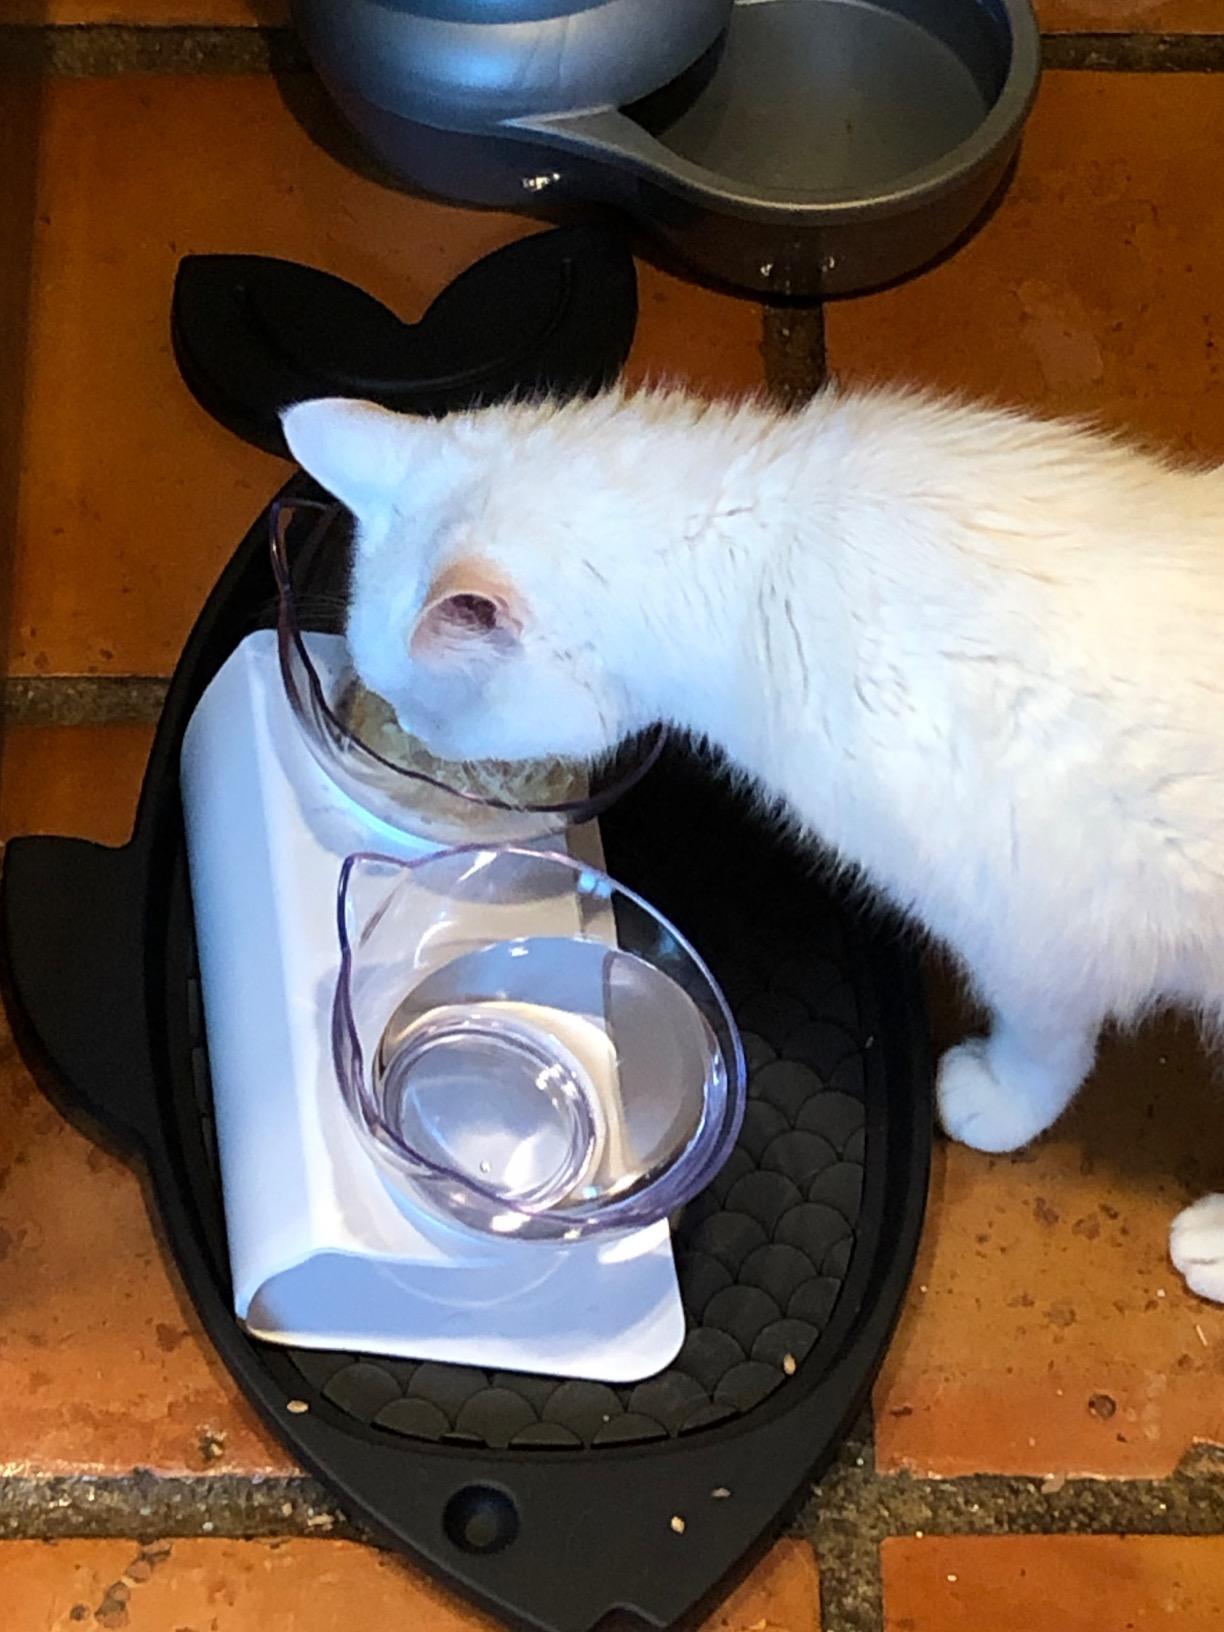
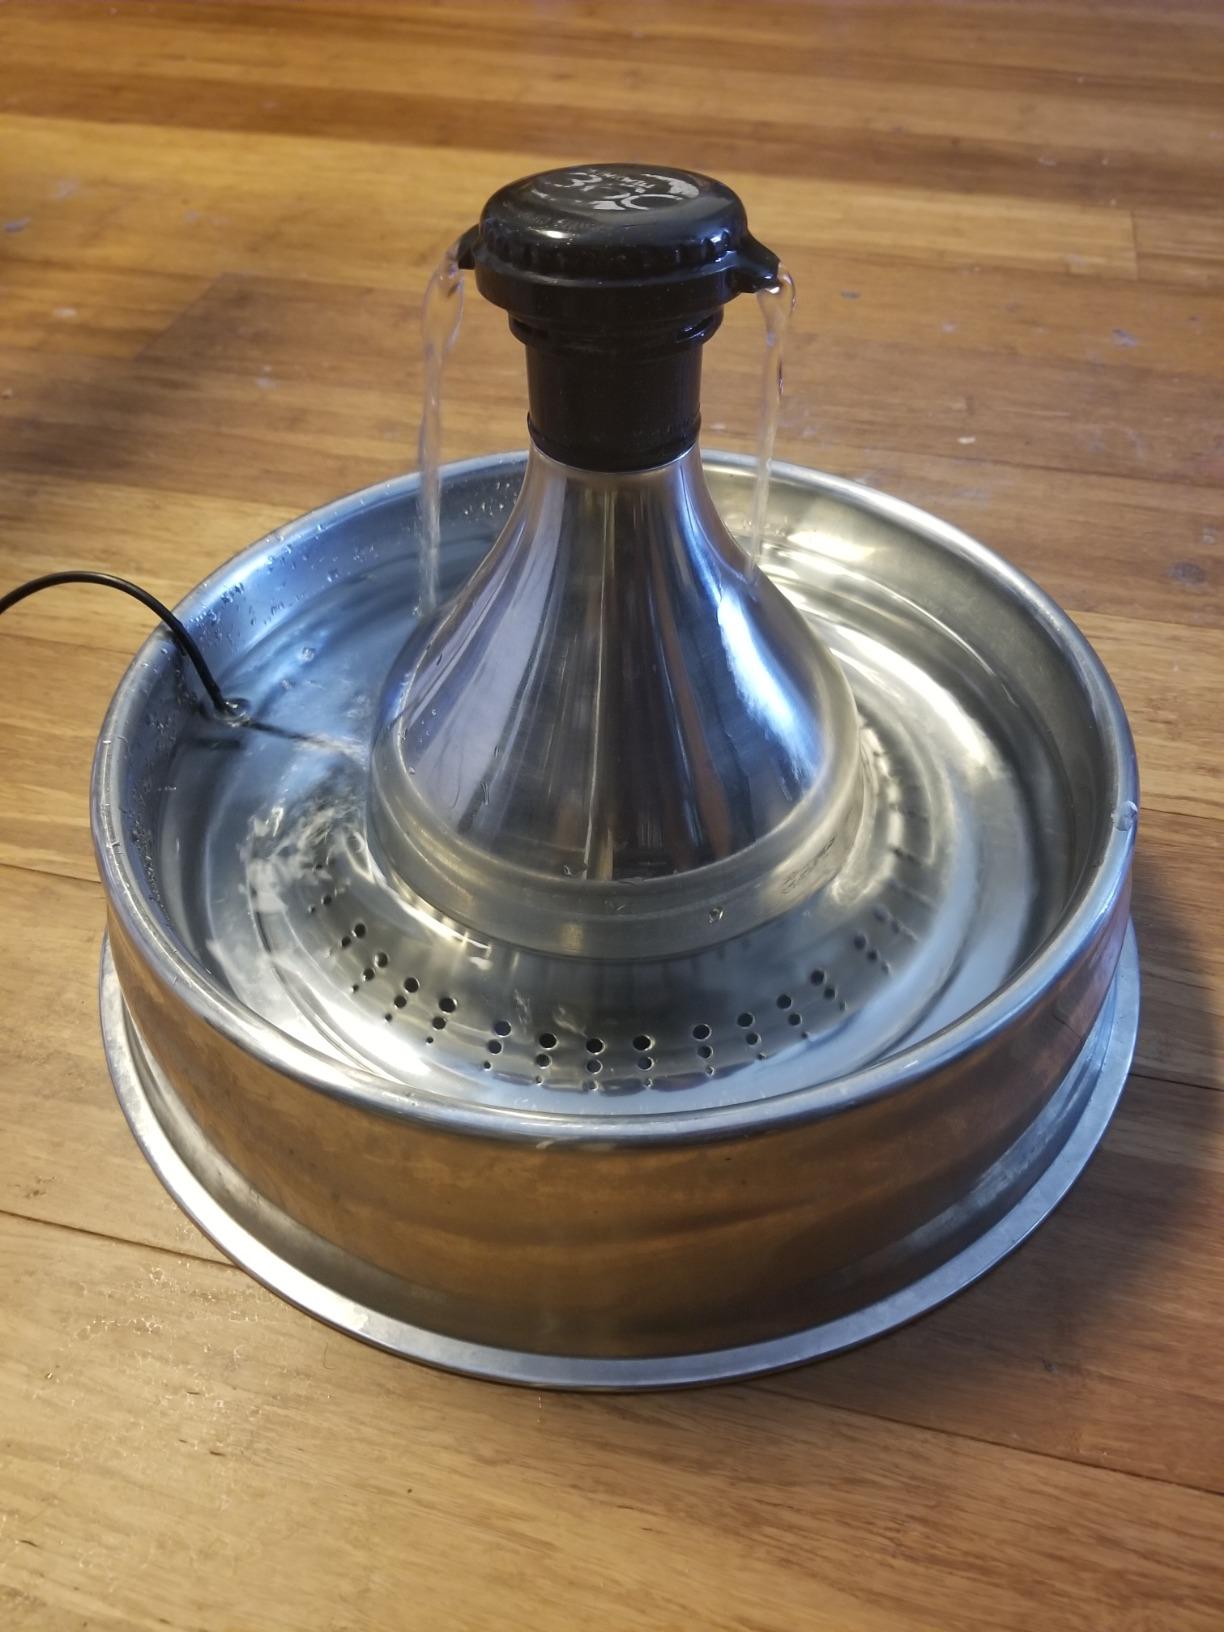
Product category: items_bowl
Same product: no